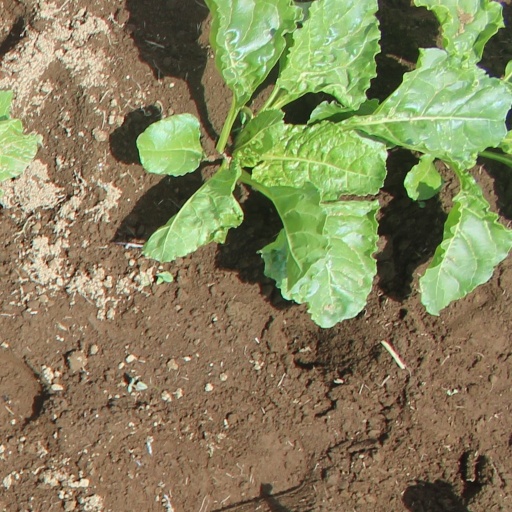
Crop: sugar beet